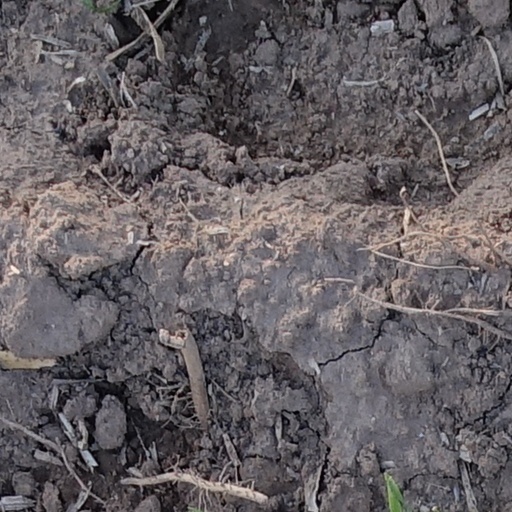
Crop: wheat